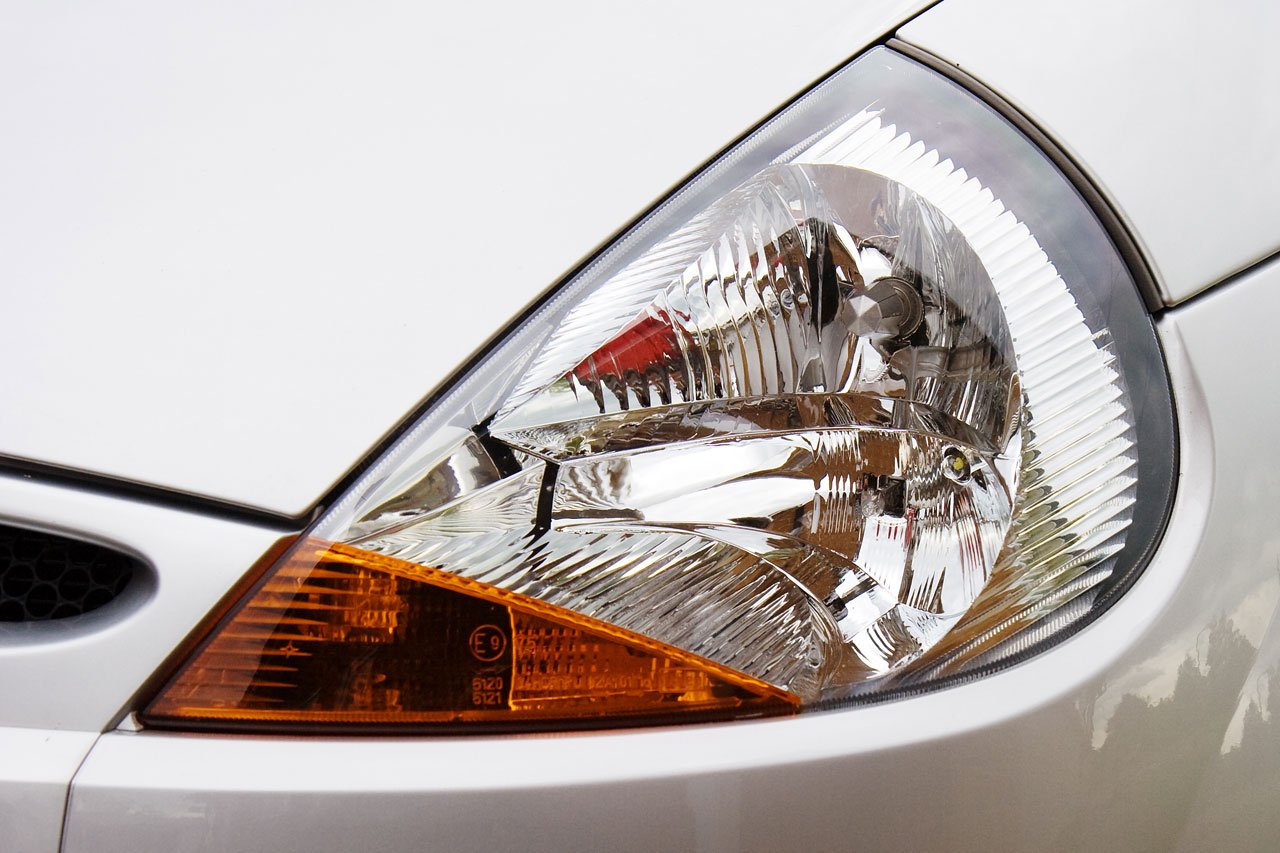
light, car, wheel, glass, vehicle, bulb, metal, grille, sports car, headlamp, bumper, indicator, supercar, rim, front, land vehicle, automobile make, automotive exterior, automotive design, luxury vehicle, executive car, automotive lighting